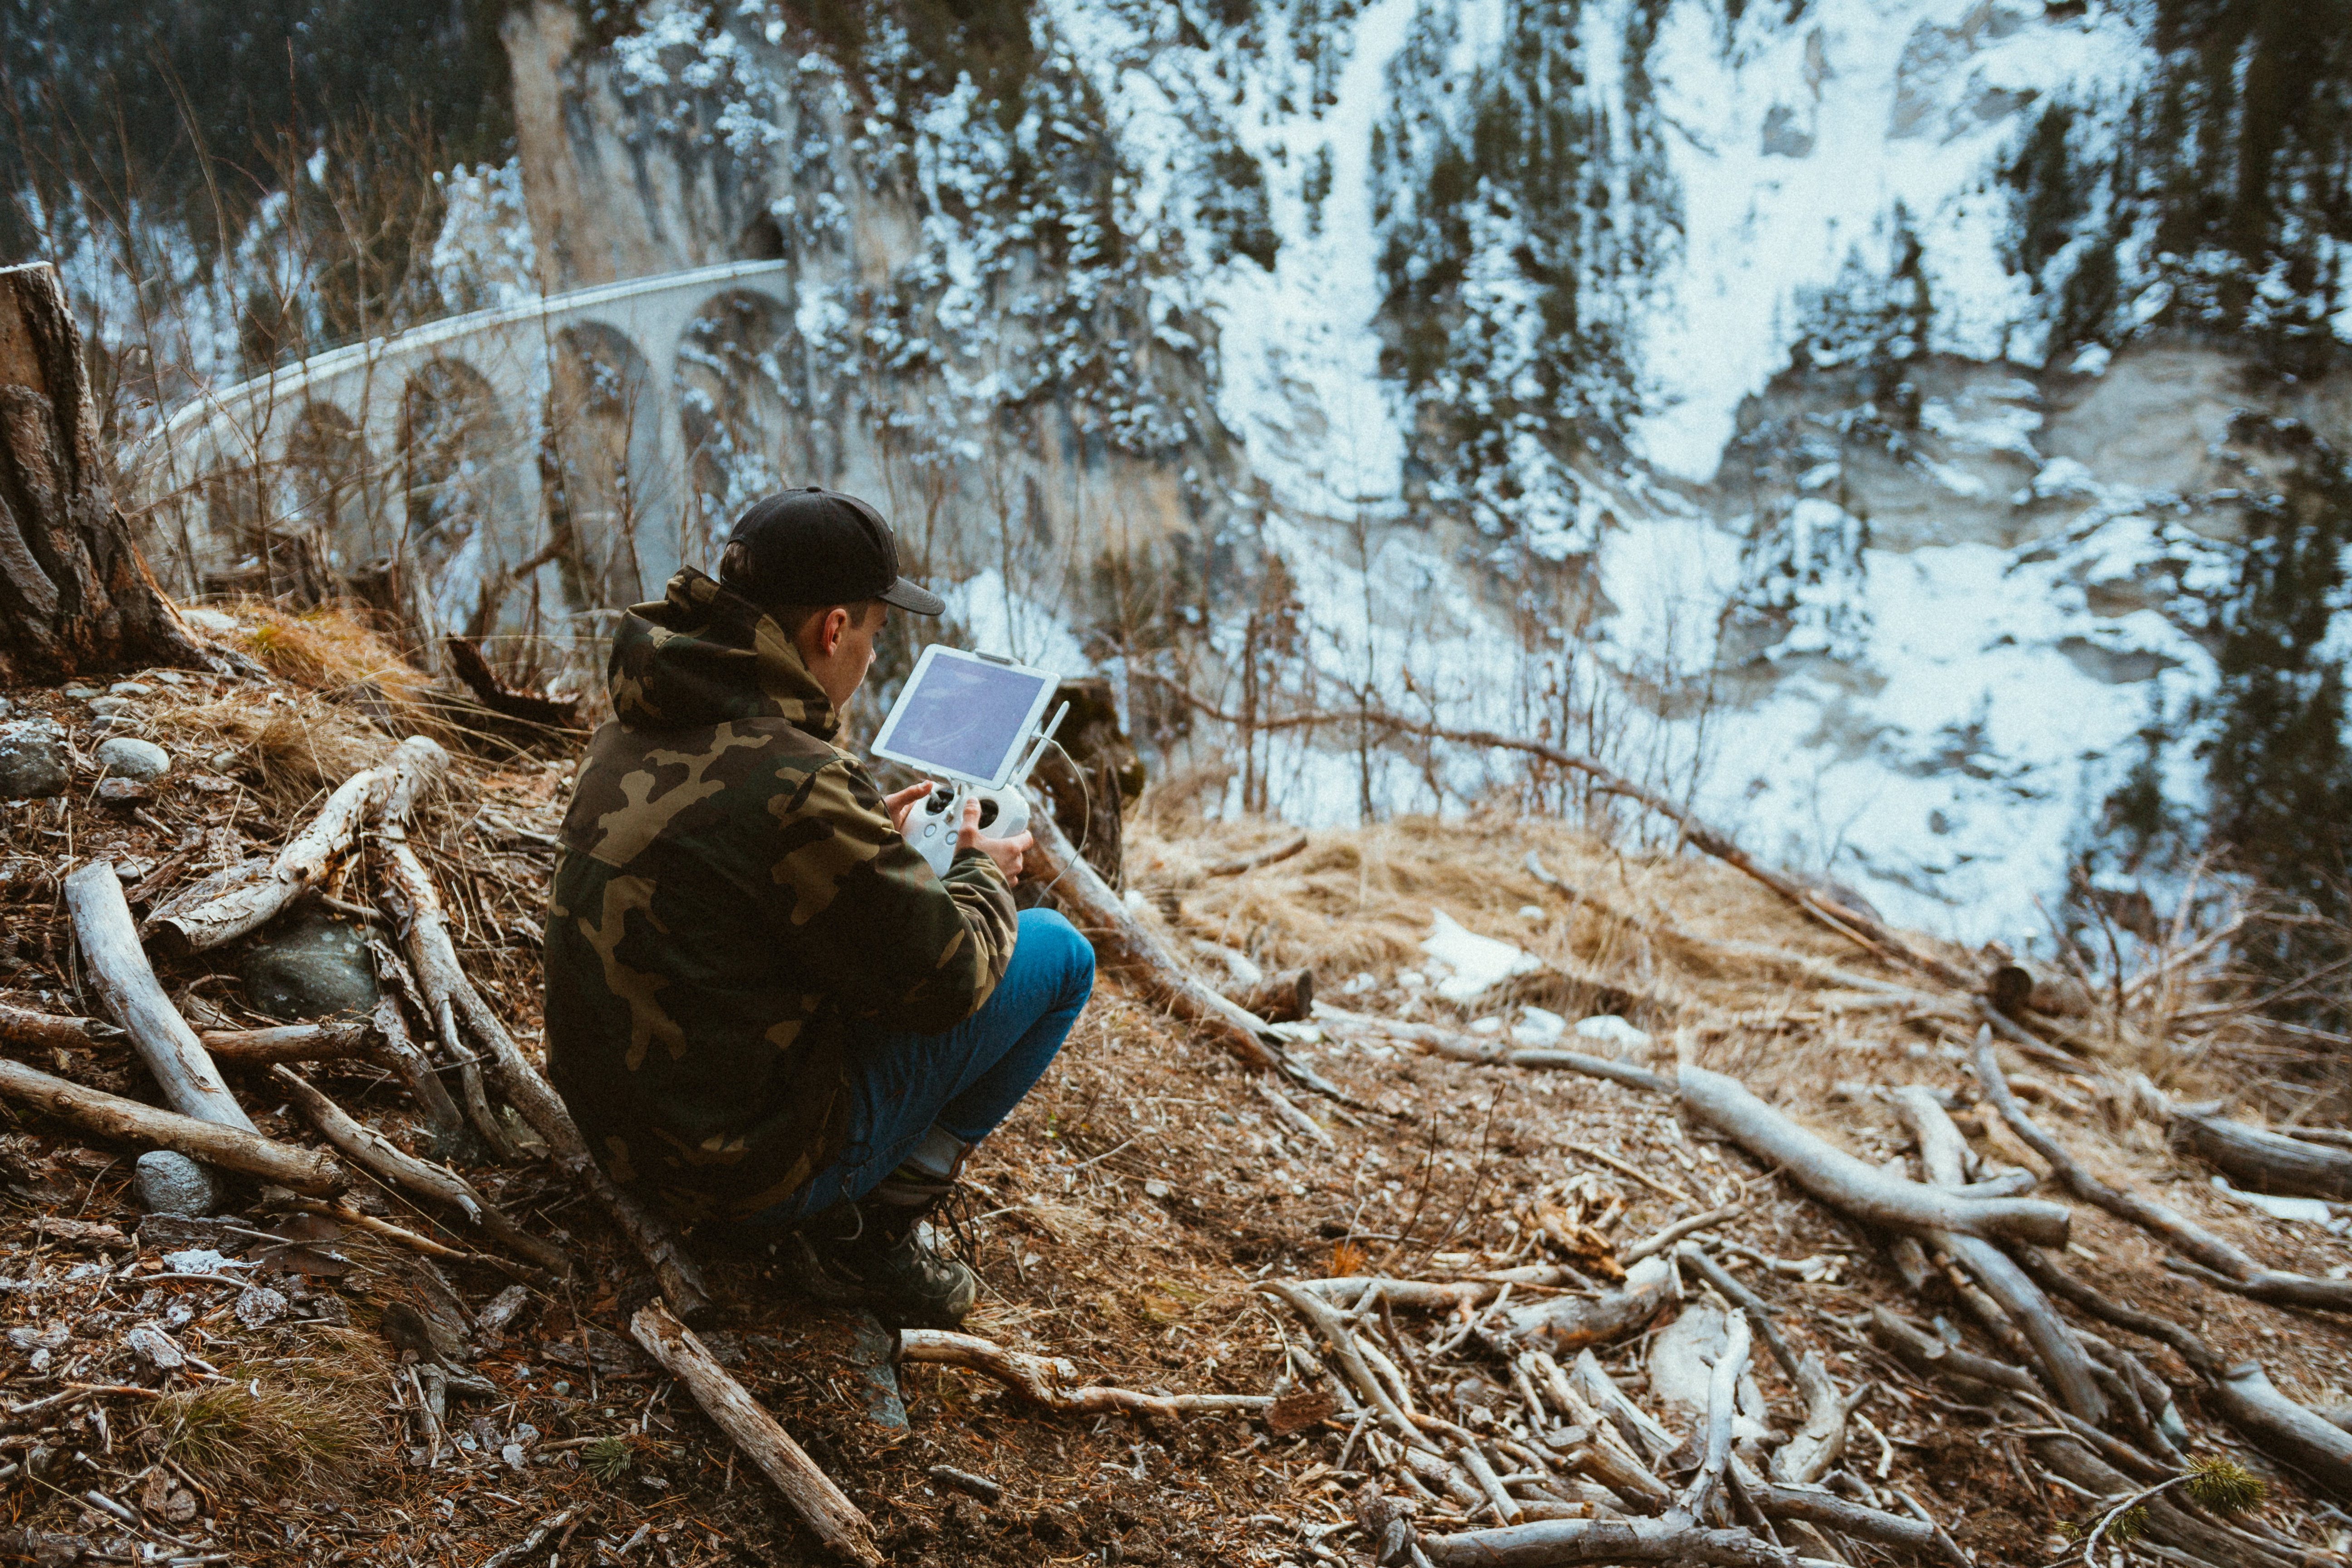
man, tree, forest, wilderness, snow, winter, wood, male, guy, sitting, sit, geology, woodland, habitat, natural environment, woody plant